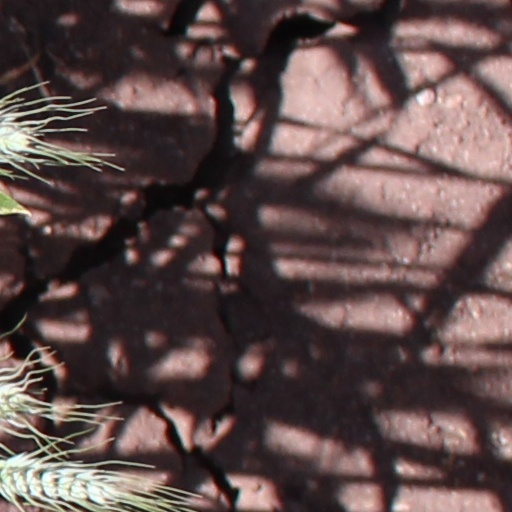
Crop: wheat